Pai Tiatrist

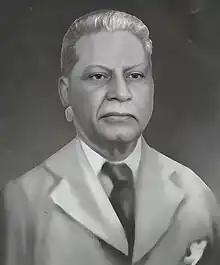
Portrait of Fernandes from the 20th century

João Agostinho Fernandes (14 December 1871 – 29 August 1947), popularly known as Pai Tiatrist, was a Portuguese playwright, theatre actor, and former chemist. Referred to as the "Father of Konkani "tiatr"", he is known for his contribution to the first "tiatr", "Italian Bhurgo". The play was first performed on 17 April 1892 in Bombay at the New Alfred Theatre, along with playwright Lucasinho Ribeiro, Caitaninho Fernandes, and Agostinho Mascarenhas.